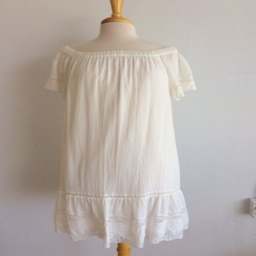
person white with lace off the shoulder dress